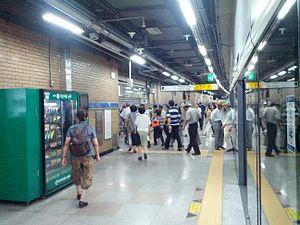
Jegi-dong est une station sur la ligne 1 du métro de Séoul, dans l'arrondissement de Dongdaemun-gu.